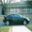
Label: automobile